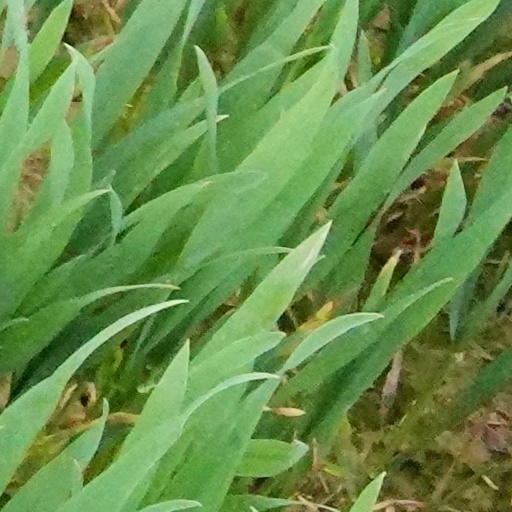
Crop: wheat